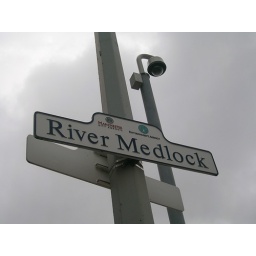
Well, not the river itself obviously but the sign near the bridge on Princess Street ;)